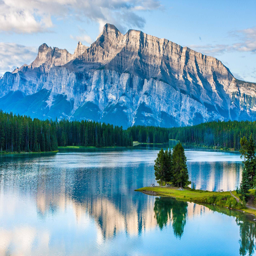
mountain reflected in the water